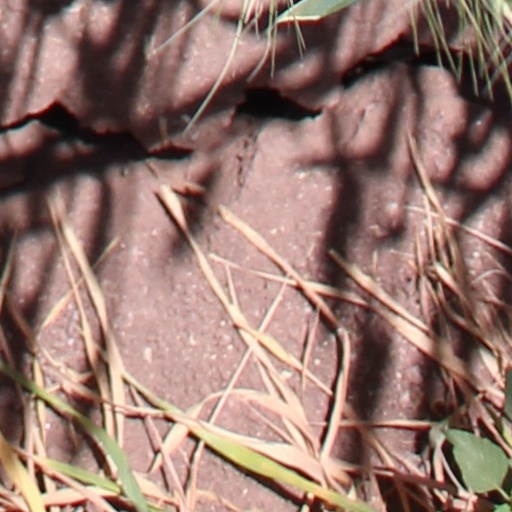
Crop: wheat